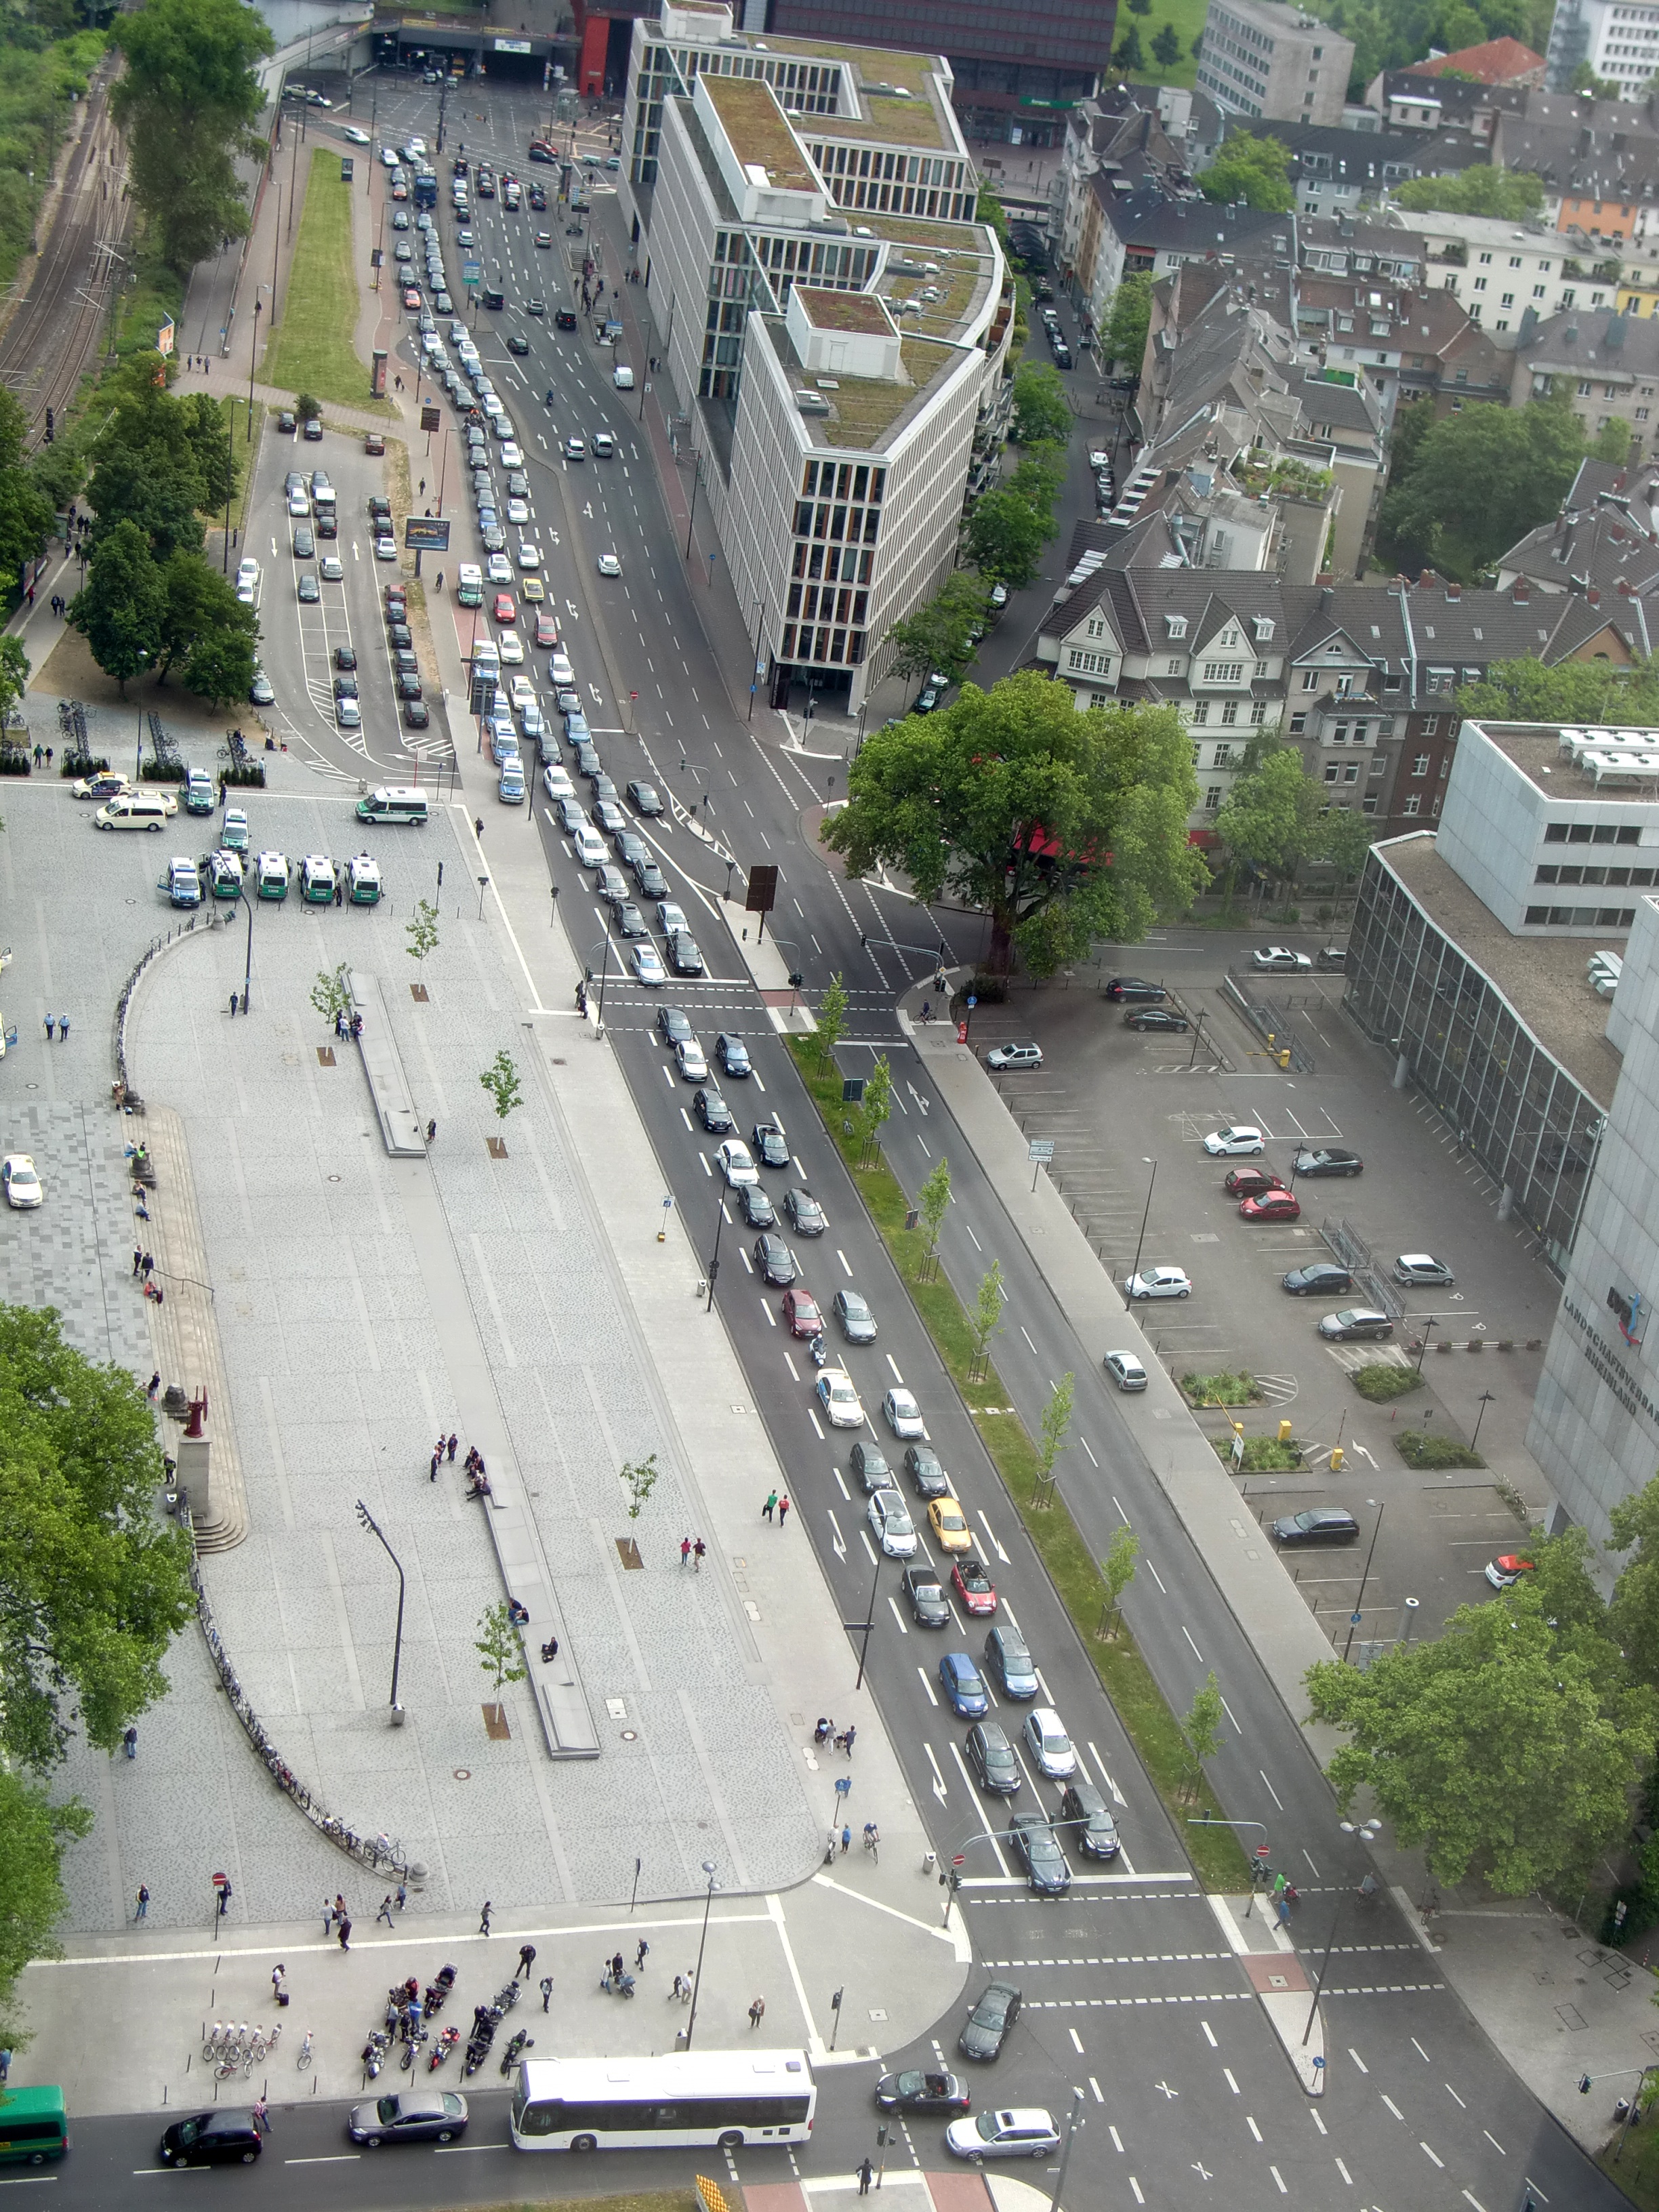
road, traffic, street, highway, city, overpass, downtown, transport, suburb, intersection, lane, aerial view, tower block, public transport, jam, cologne, autos, town square, neighbourhood, bird's eye view, aerial photography, urban design, residential area, lanxess arena